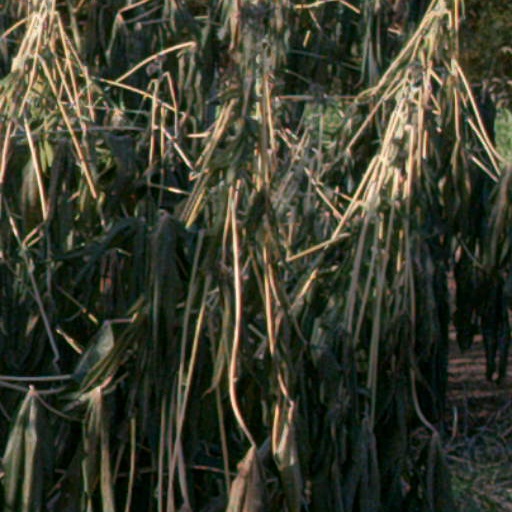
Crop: cassava